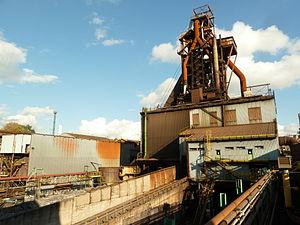
Haut fourneau de Patural P6, à Hayange, Moselle, France.